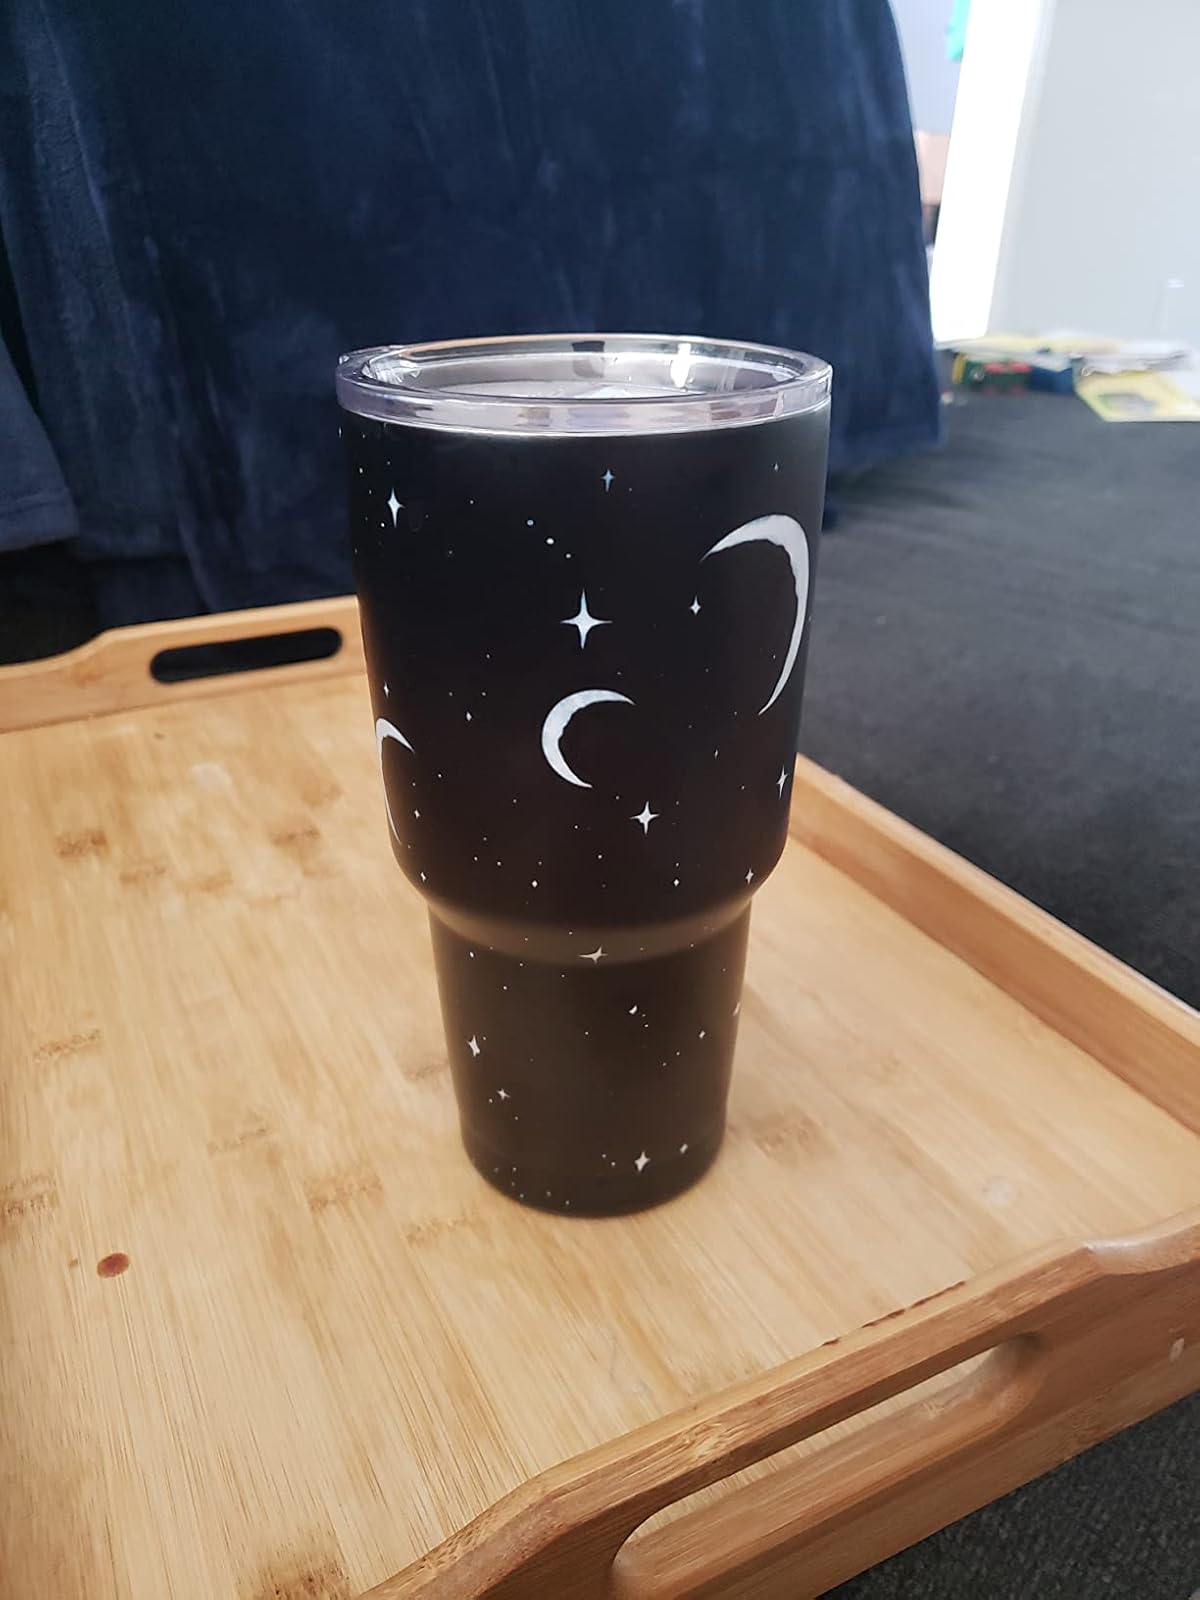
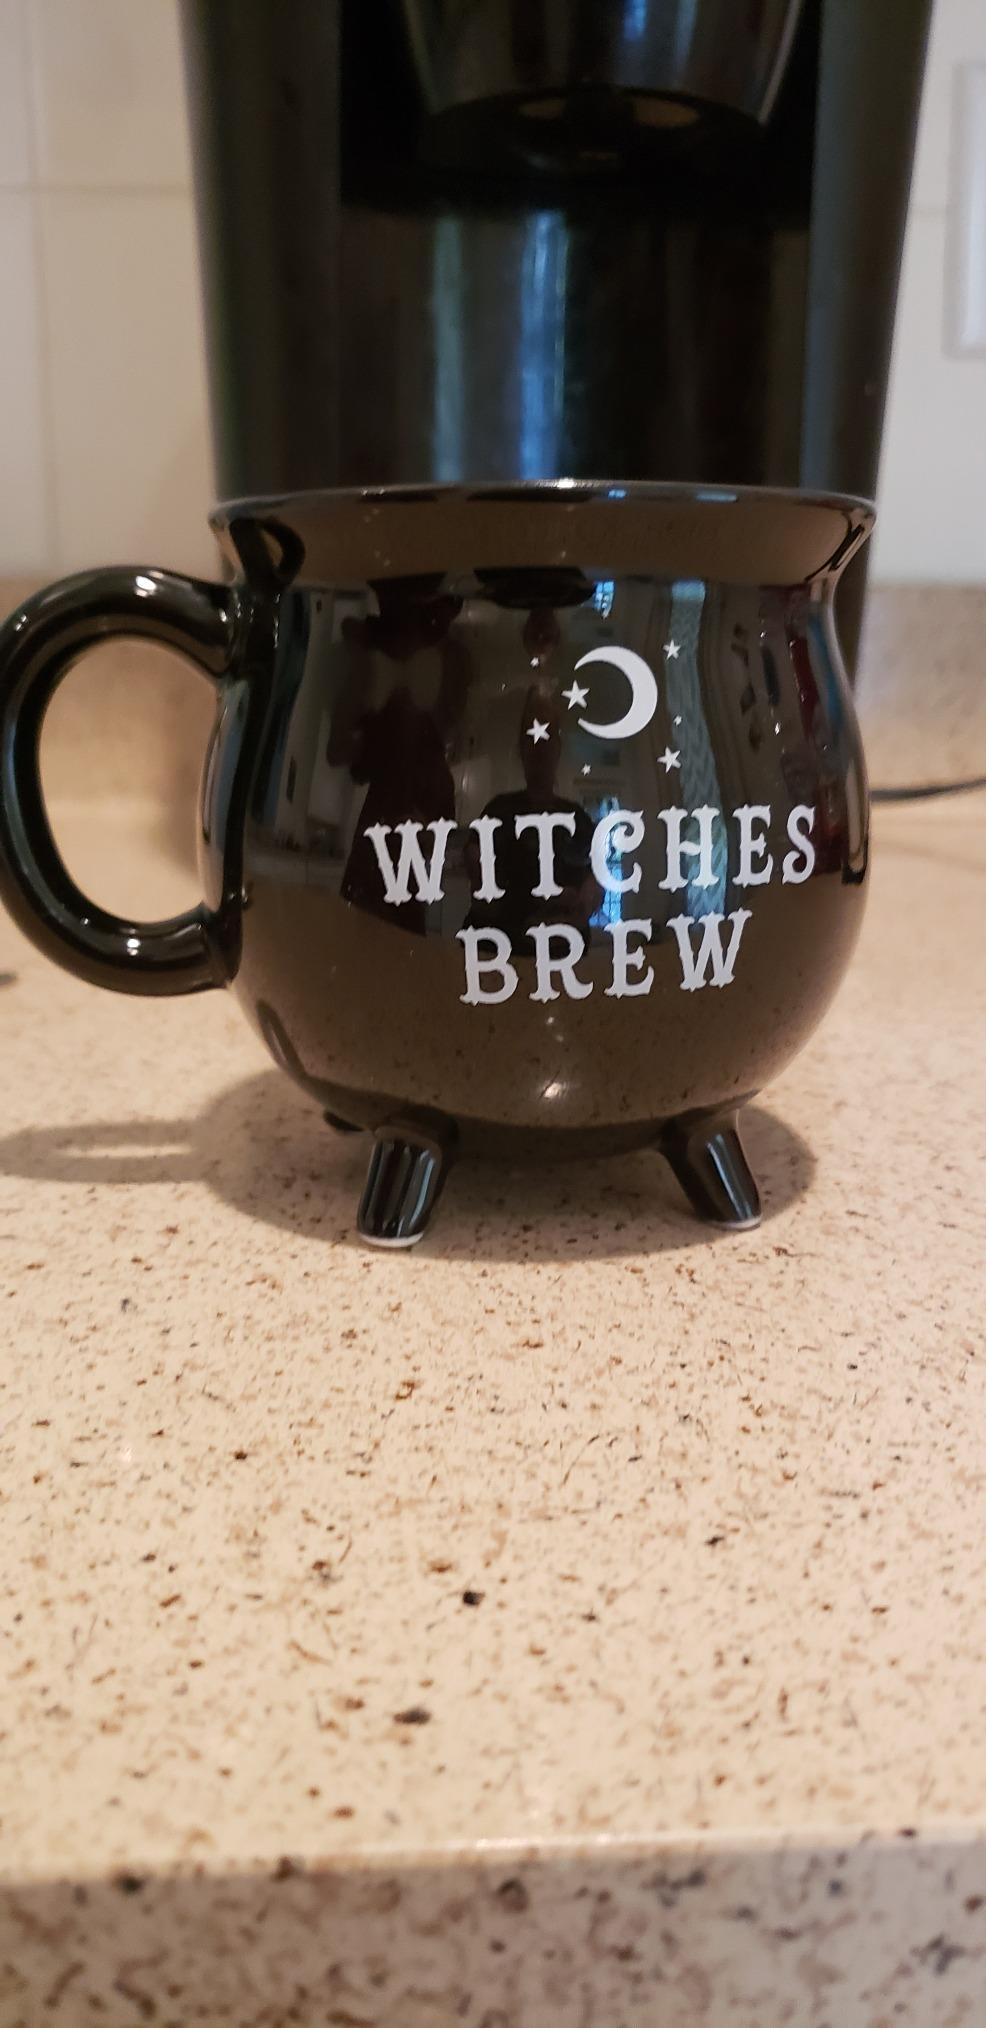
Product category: items_mug
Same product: no